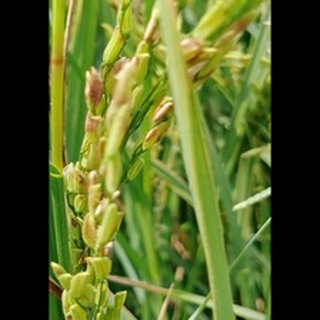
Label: diseased_rice